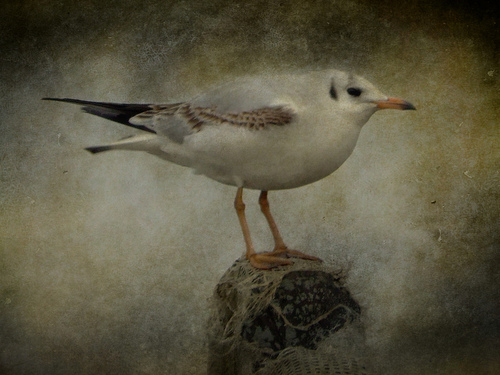
this bird has a white belly and breast with brown speckles on its wings.
this is a white bird with a brown wingbar and long yellow feeta white bird with gray wings, brown and black spotted wingbars, black eyes and a yellow beak.
the bird has a white body with an orange beak with a black tip on it.
a small bird with orange feet, a grey tipped bill and mottled wingbars.
a small bird that is predominantly white in color, this bird has black secondaries, and white and brown flecked primaries, along with a pure white belly and throat.
this bird has wings that are black and has a yellow bill
this is a a white and brown bird its wings are brown its bill is orange with a blue tip its back is a gray color.
this bird has an orange bill with white crown and black cheek patch.
this small bird has light colored feathers with a touch of black on its head, and a orange pointy bill.
Species: Herring Gull